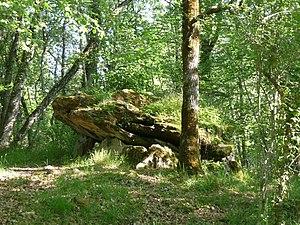
Dolmen de Pierre Rouge, Edon (Charente, France)
Édon est une commune du Sud-Ouest de la France, située dans le département de la Charente.
La nécropole d'Édon, formée du dolmen de Pierre Rouge, du dolmen de la Gélie et du menhir de la Pierre Debout est un ensemble de mégalithes situés dans la commune d'Édon en Charente. Elle est proche de la route Angoulême-Périgueux.